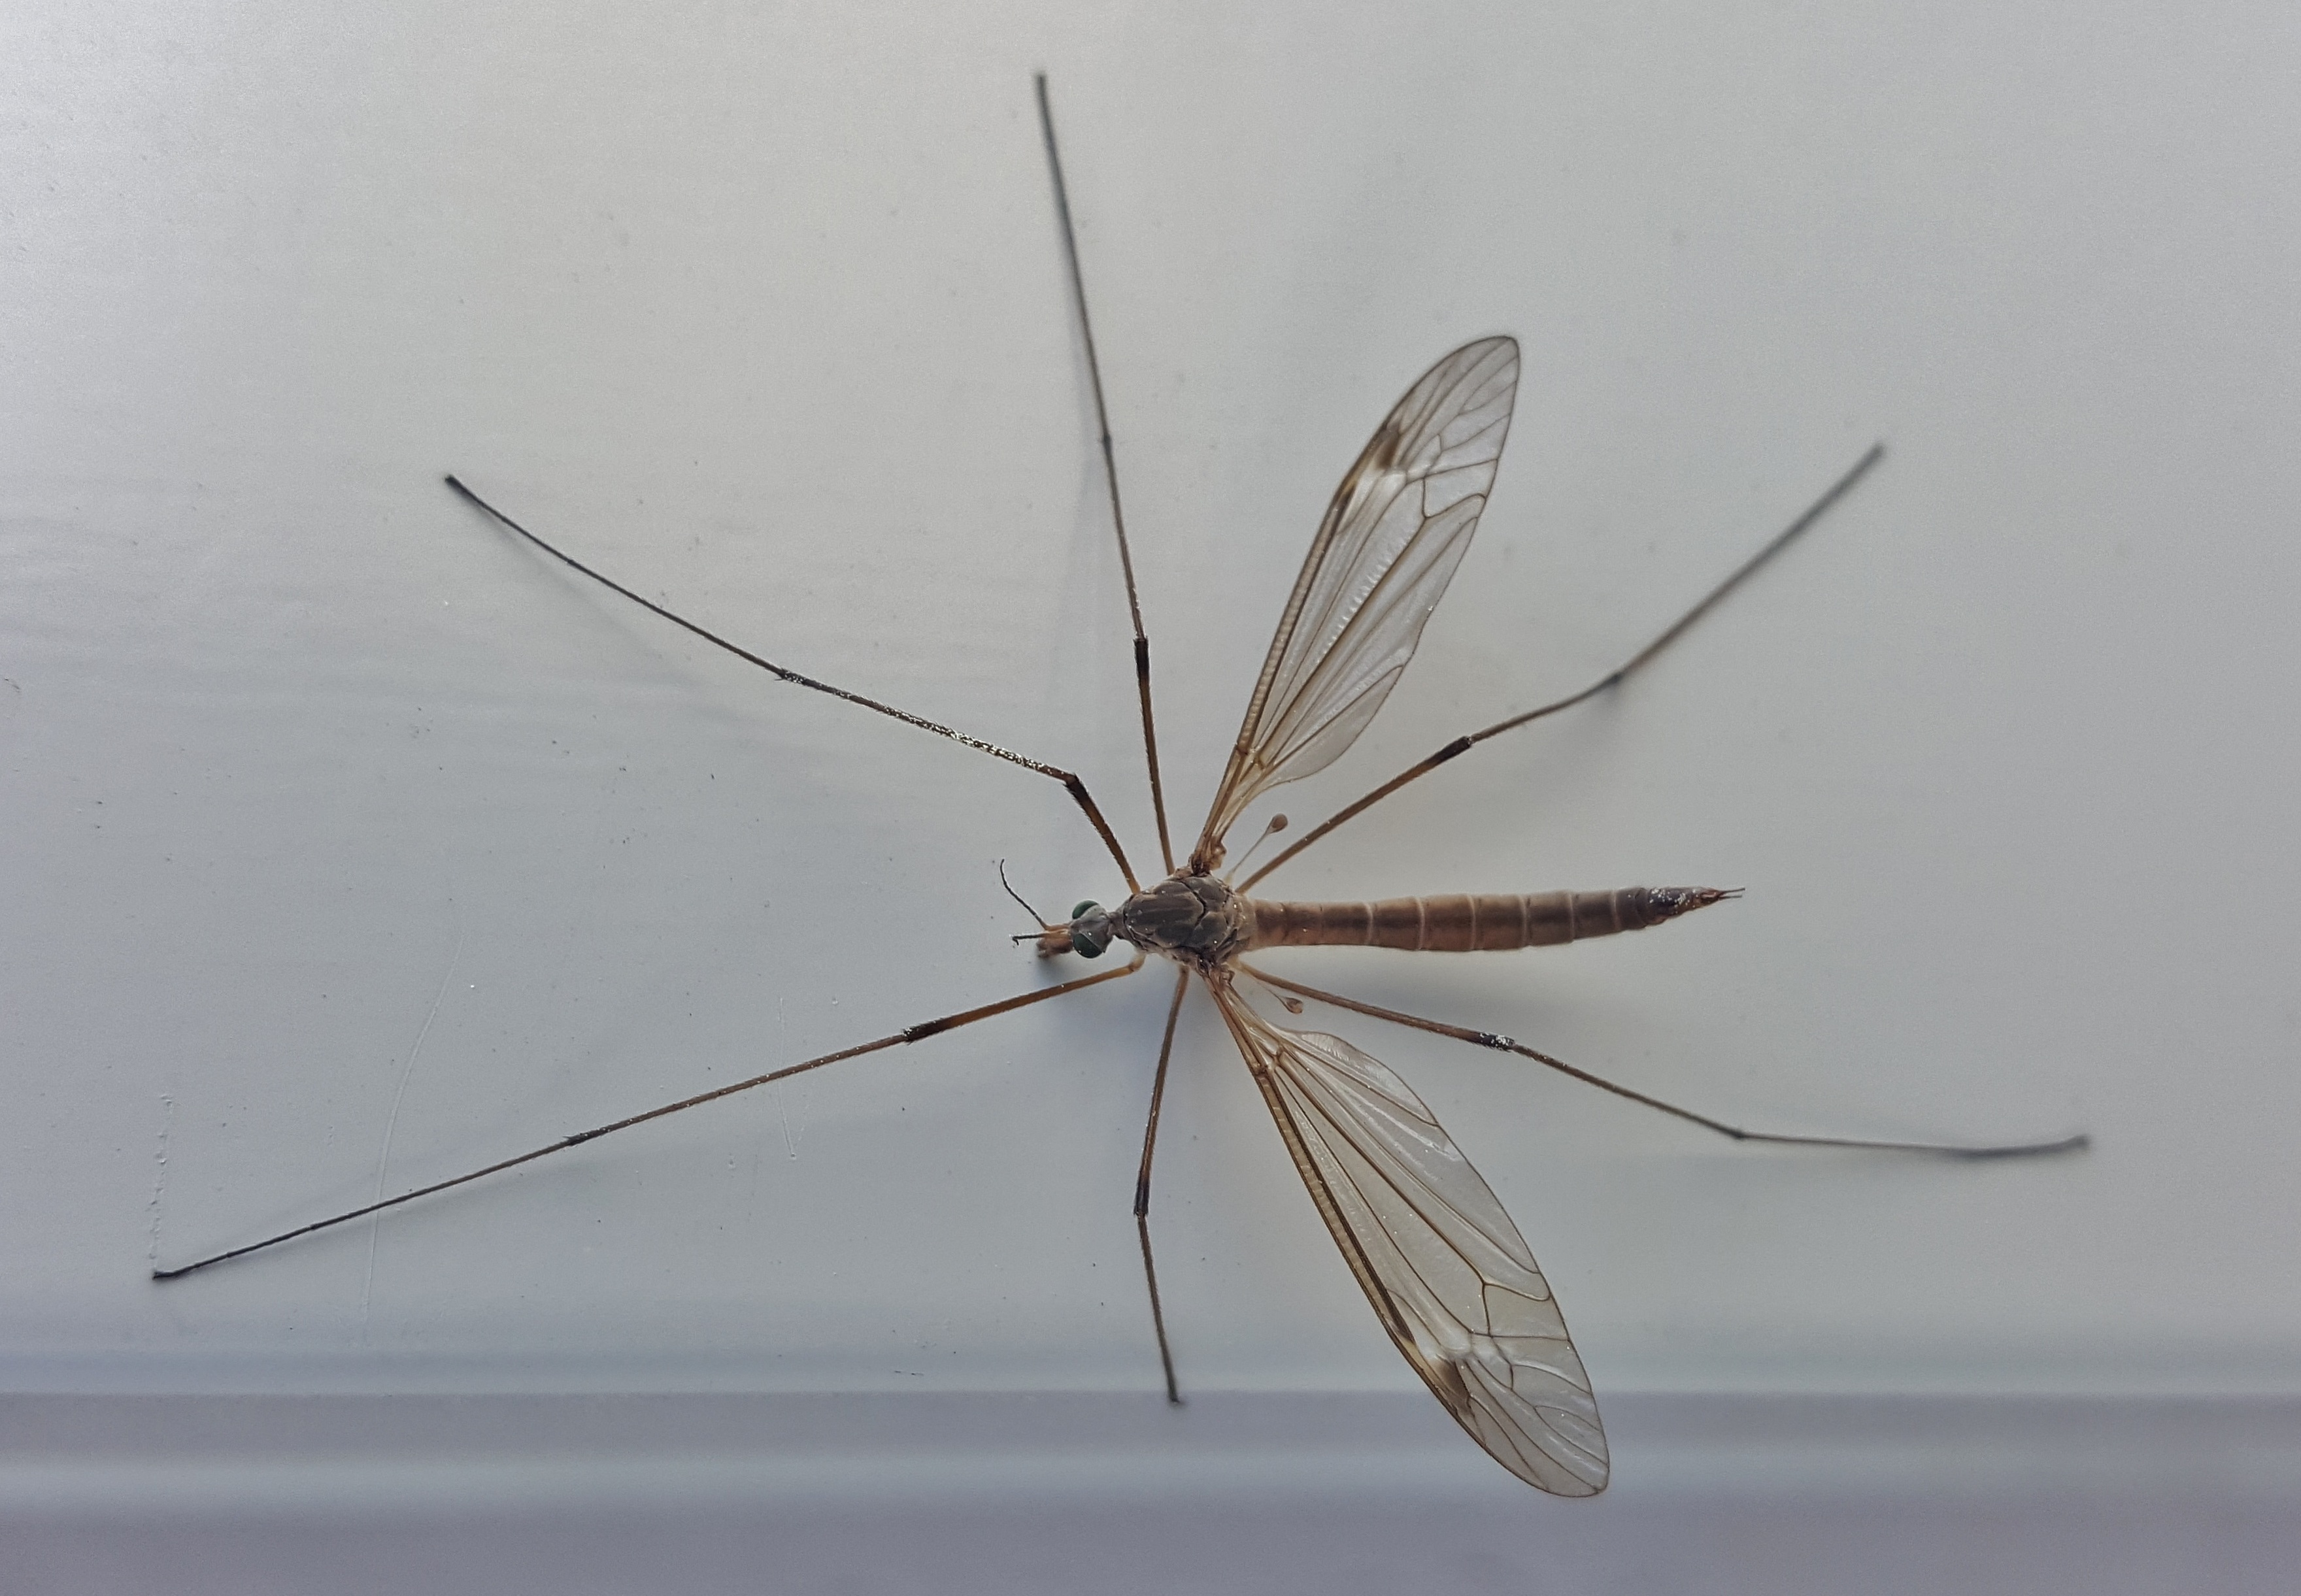
wing, insect, macro, fauna, invertebrate, twig, mosquito, macro photography, arthropod, crane fly, mosquito eater, tipulidae, moths and butterflies, net winged insects